Phantom (character)

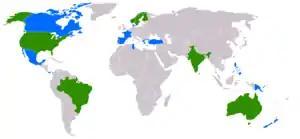
Map of countries printing "The Phantom" . Green countries have regular "Phantom" publications, while blue countries print the dailies/Sundays in newspapers.

The 21st Phantom's birth name is Kit Walker, as was the name of many of the Phantoms before him. Kit was born in Skull Cave and spent his first years in the jungle of Bangalla. His mother, Maud Thorne McPatrick, who had previously worked as Rita Hayworth's stunt double, was born in Mississippi, where Kit was sent to study when he was 12 years old, living with his aunt Lucy and uncle Jasper in the town of Clarksville, Missouri.